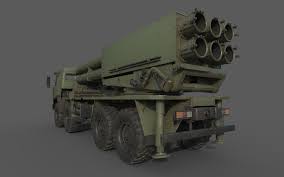
Label: Tornado